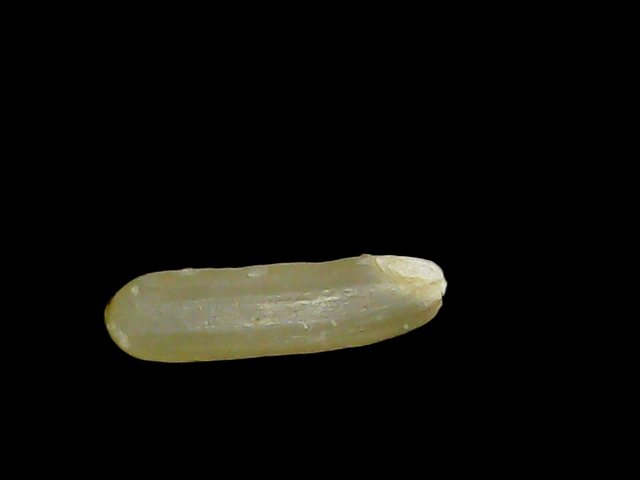
Rice variety: Binadhan19